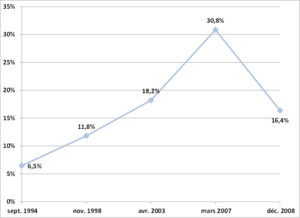
Graphique des résultats électoraux de l'Action démocratique du Québec.
L'Action démocratique du Québec était un parti politique québécois présent sur la scène provinciale de 1994 à 2012. Il s'agissait d'un parti qui militait pour une réforme du modèle québécois. Il souhaitait être la « troisième voie », créant un pont entre les souverainistes et les fédéralistes, le parti se décrivant autonomiste. L'Action démocratique proposait notamment de réduire la taille de l'État et d'axer les politiques publiques sur une plus grande liberté de choix pour les citoyens.